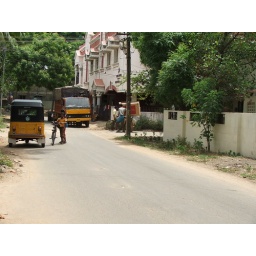
Mallu house near road